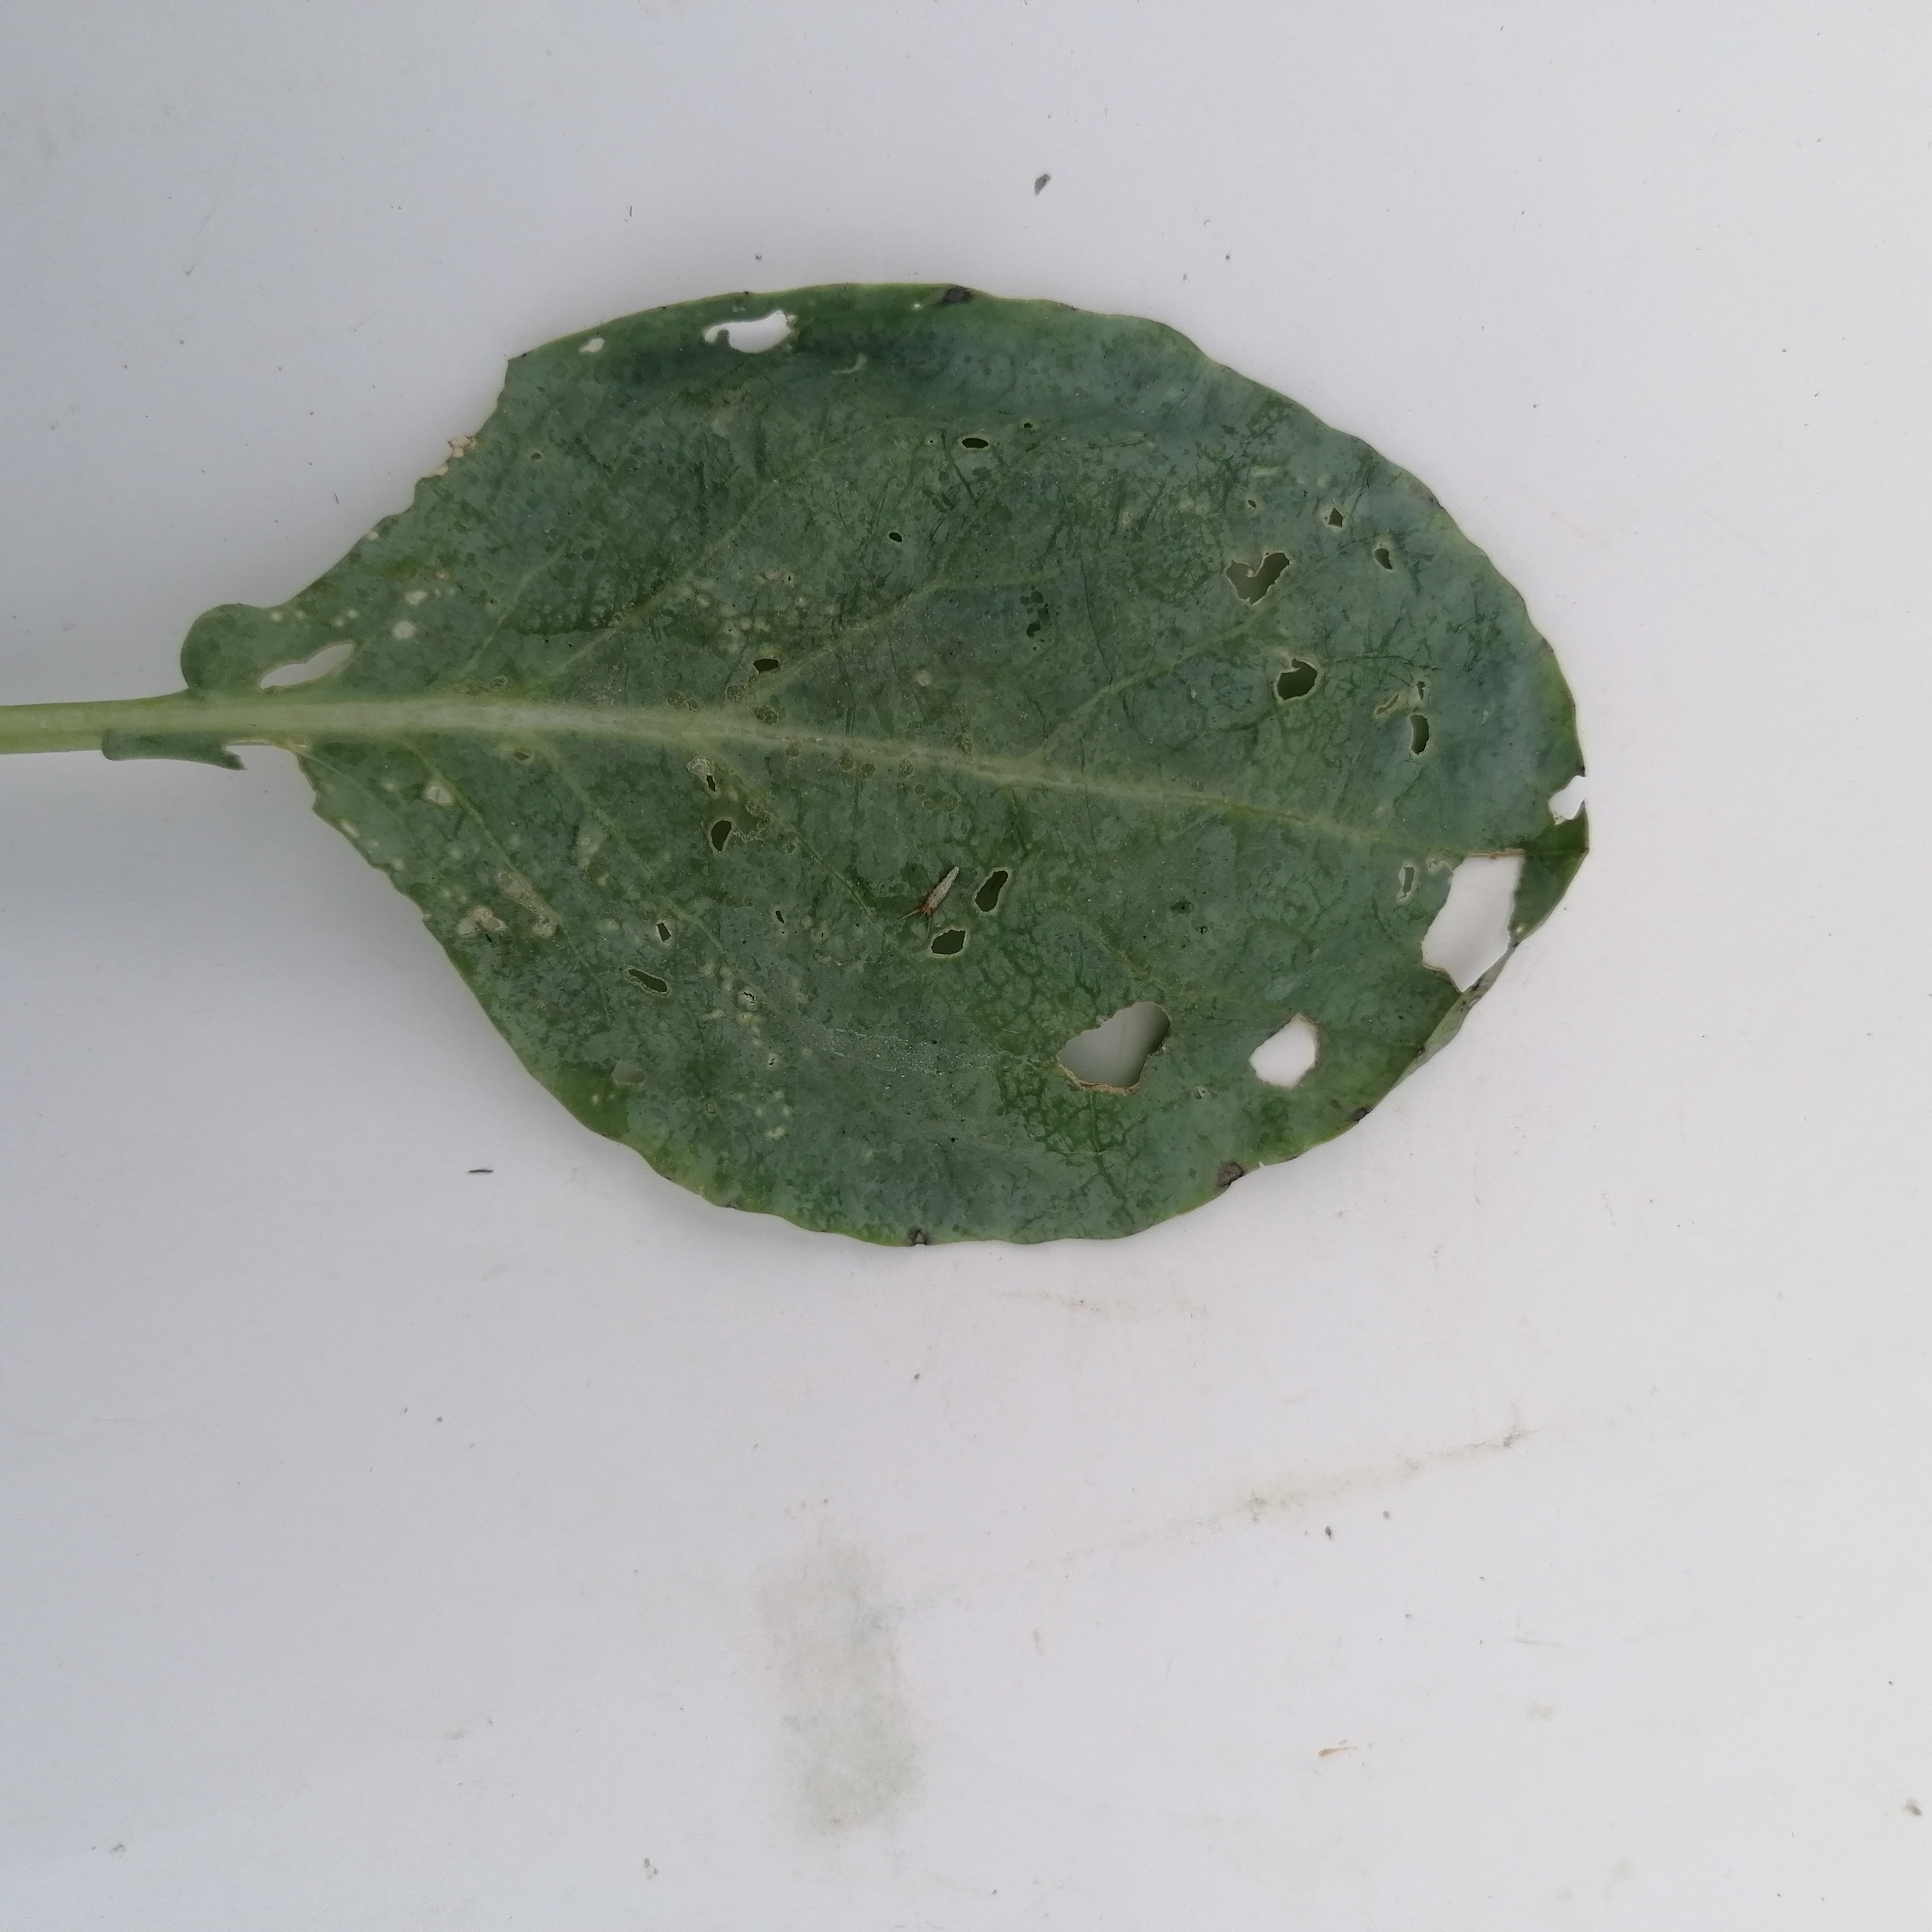
Label: Insect Hole